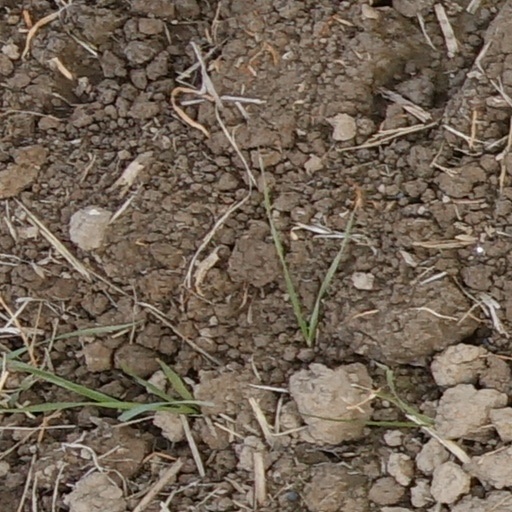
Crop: wheat